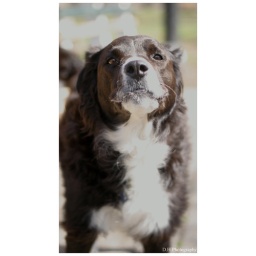
dog by canon ball park